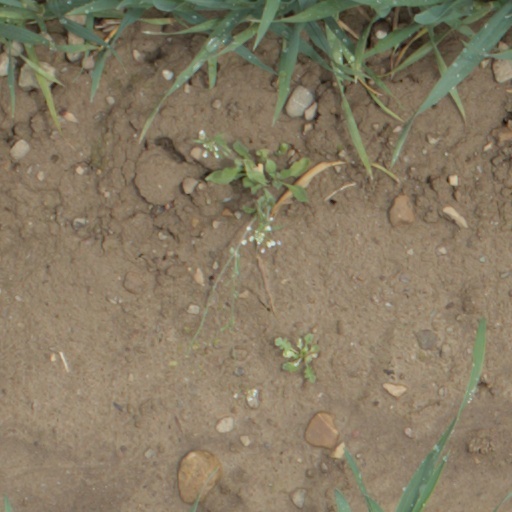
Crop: wheat